Nutria

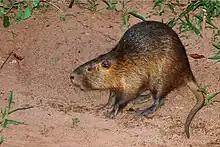
"Myocastor coypus"

Local extinction in their native range due to overharvesting led to the development of nutria fur farms in the late 19th and early 20th centuries. The first farms were in Argentina and then later in Europe, North America, and Asia. These farms have generally not been successful long-term investments, and farmed nutria often are released or escape as operations become unprofitable. The first attempt at nutria farming was in France in the early 1880s, but it was not much of a success. The first efficient and extensive nutria farms were located in South America in the 1920s. The South American farms were very successful, and led to the growth of similar farms in North America and Europe. Nutrias from these farms often escaped, or were deliberately released into the wild to provide a game animal or to remove aquatic vegetation.